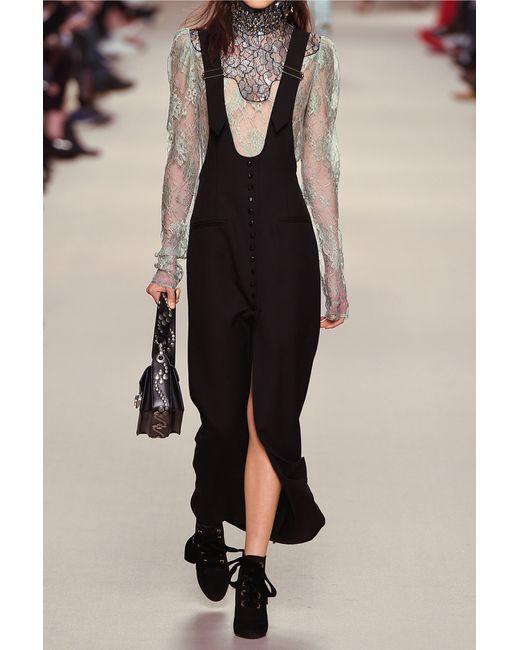
Schwarzes Overall langes Kleid und Pailletten Langarm hochgeschlossene bestickte Bluse mit schwarzer Handtasche und schwarzem Stiefel